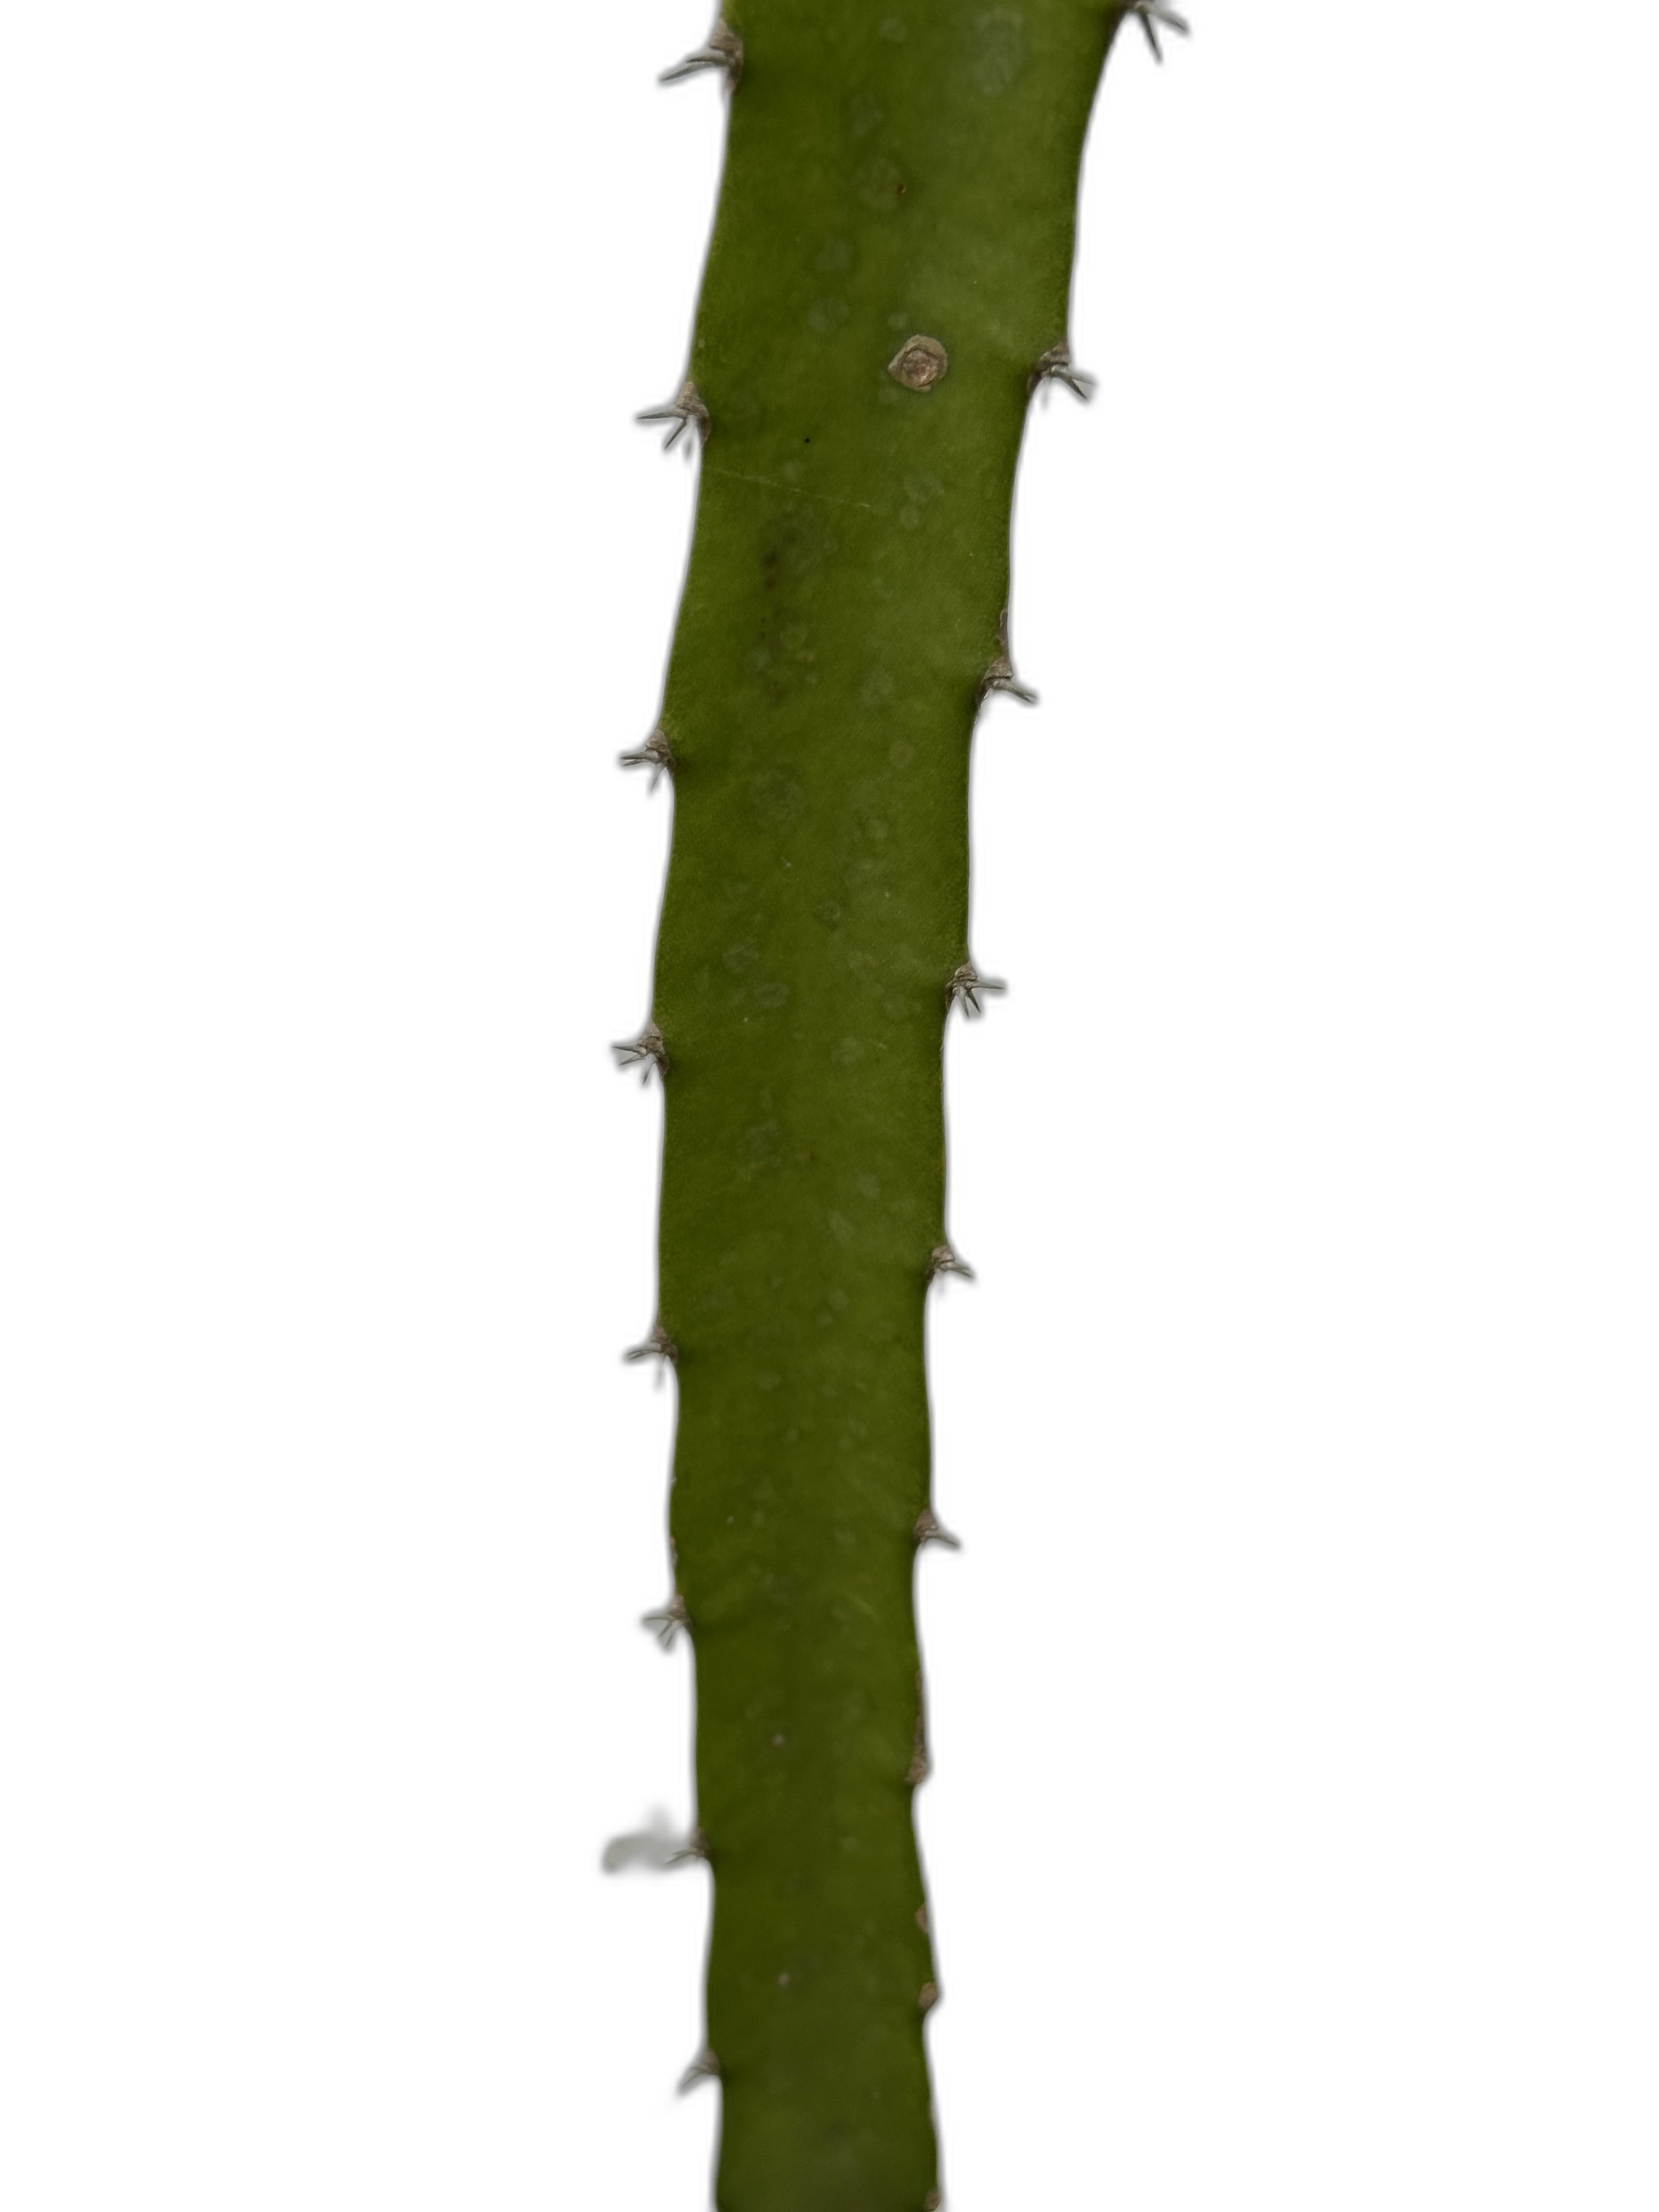
Label: Good leaf